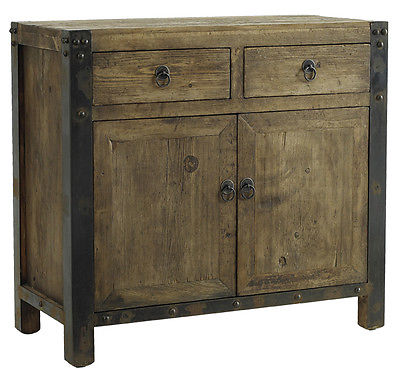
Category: cabinet